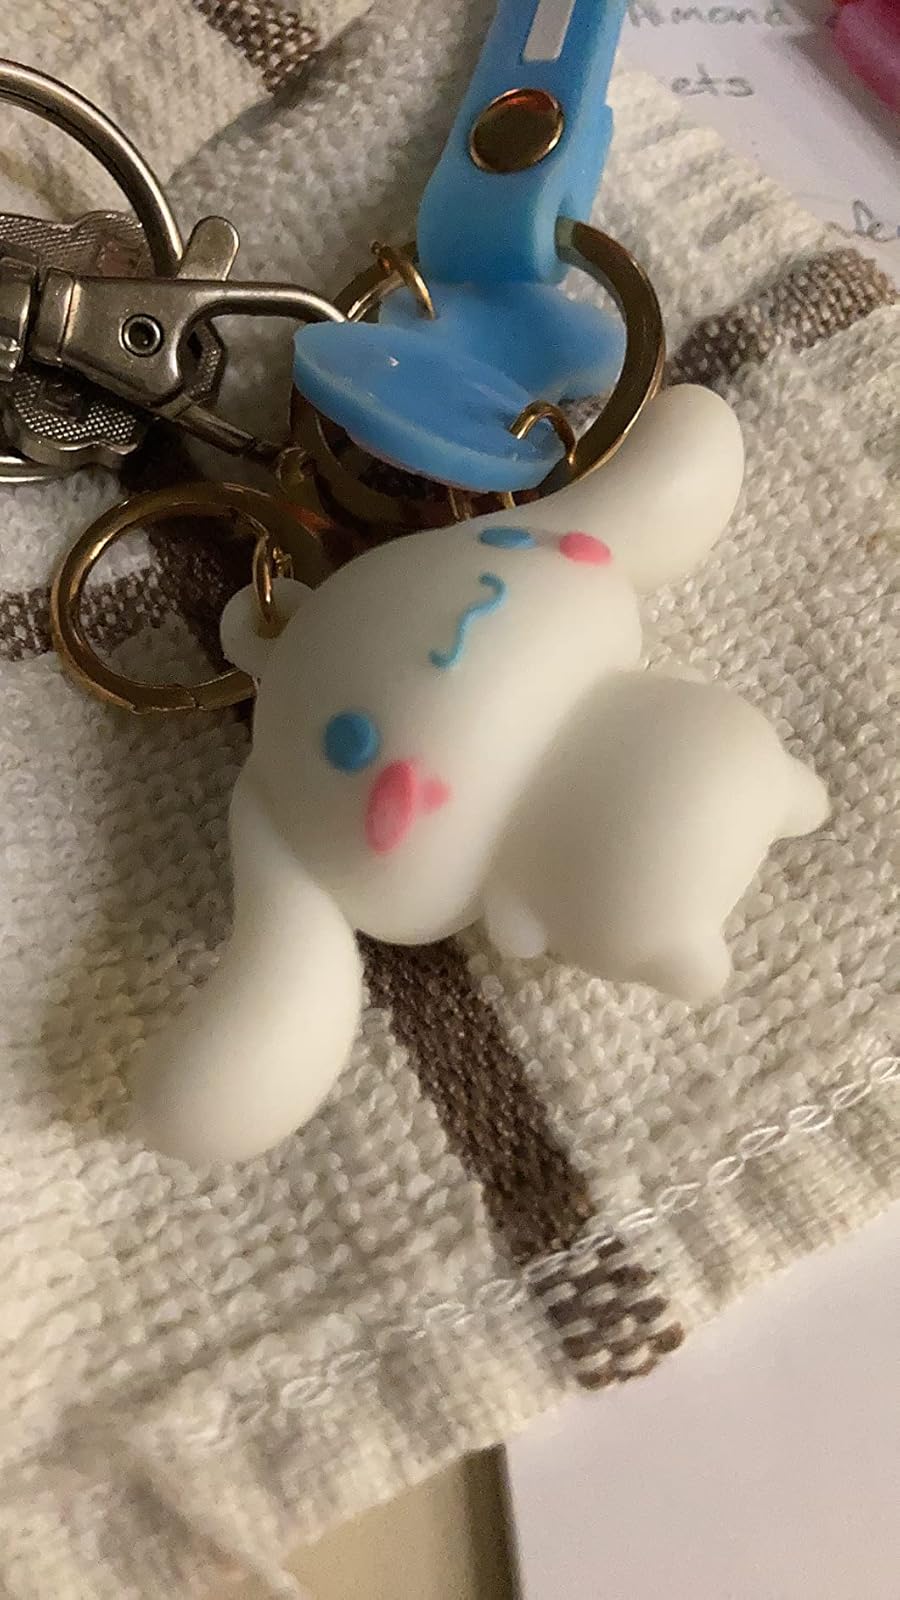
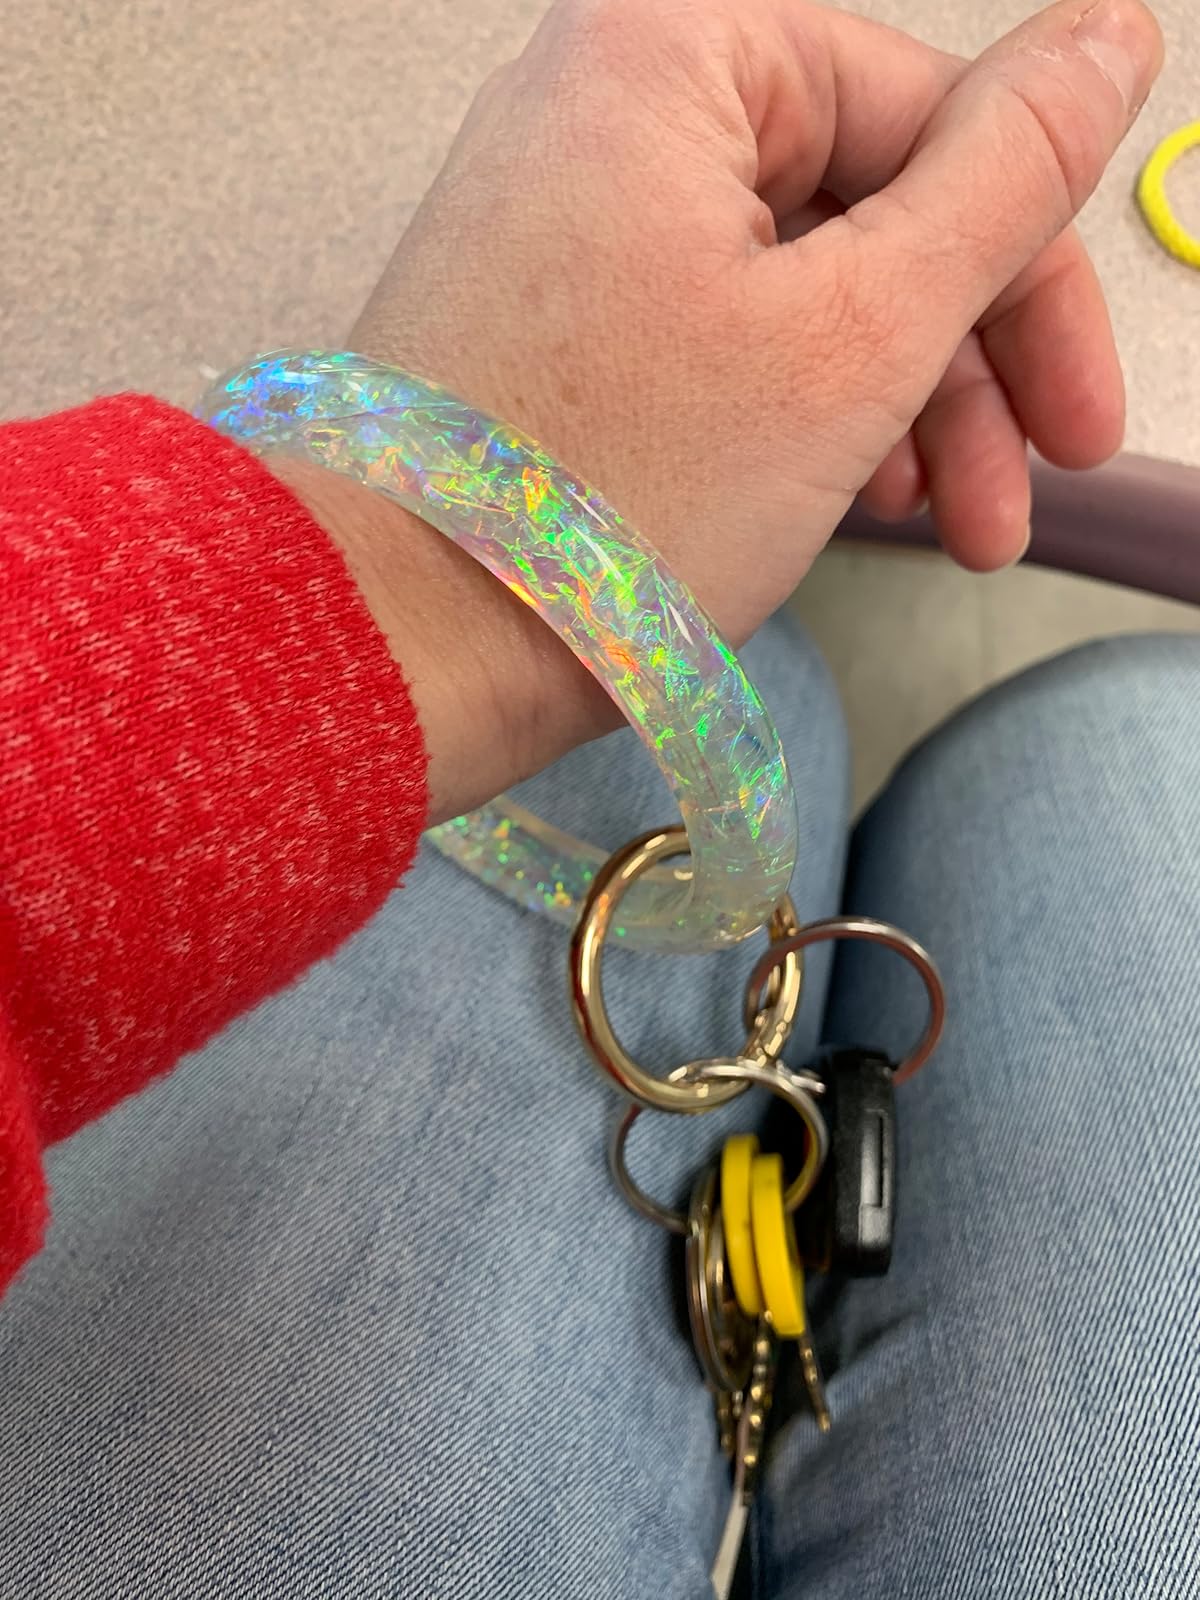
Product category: accessories_keychain
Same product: no